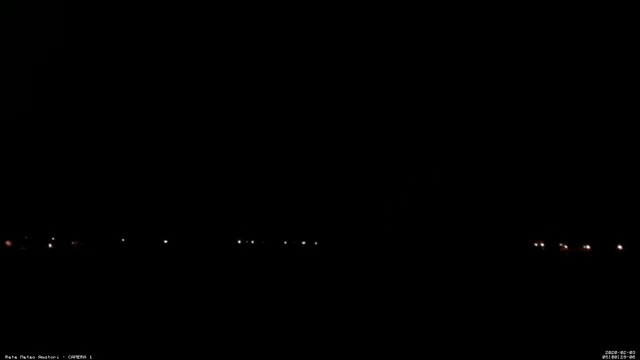
Fire: no
Smoke: no